Weissenbach railway station

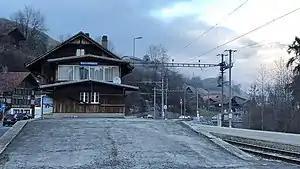
The station building in 2019

Weissenbach railway station is a railway station in the municipality of Boltigen, in the Swiss canton of Bern. It is an intermediate stop on the Spiez–Zweisimmen line and is served by local trains only.